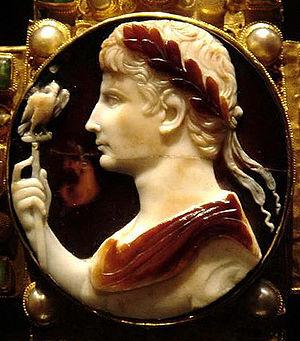
La croix de Lothaire est une croix processionnelle conservée au trésor de la cathédrale d'Aix-la-Chapelle. Réalisée vers l'an mille, en 984, elle compte parmi les chefs-d'œuvre de l'art ottonien.
Le camée est une technique de gravure, voire de sculpture en bas-relief, de la glyptique utilisée essentiellement sur les matériaux présentant des strates de couleurs contrastées. Il s'agit de tirer parti de cette structure en faisant apparaître ces couleurs à des endroits voulus pour créer des formes.
Le Camée Blacas est un camée romain de très grande taille, d'une hauteur de 12,8 cm, gravé dans un bloc de sardonyx à quatre couches alternées de blanc et de brun. Il montre le visage de l'empereur Auguste vu de profil. Il est probablement un peu postérieur à sa mort en 14, peut-être des années 20-50. Il est entré au British Museum en 1867, après l'acquisition de la célèbre collection d'antiquités que Louis, duc de Blacas, avait héritée de son père, qui comprenait aussi le trésor de l'Esquilin. Il est habituellement exposé dans la salle 70.
Le Grand Camée de France est un camée aux dimensions exceptionnelles en sardonyx à cinq couches. Il mesure 31 cm de hauteur et 26,5 cm de largeur. C’est le plus grand camée antique connu.
L'expression art ottonien désigne les réalisations artistiques de Germanie et du Saint-Empire sous les Ottoniens, entre 950 et 1050 environ. Par extension, on peut également parler d'art ottonien pour d'autres réalisations de la même période dans les royaumes voisins. L'art ottonien est en effet un style autant qu'un phénomène historique et politique, et participe de la « renaissance ottonienne ». Le style ottonien, qui se manifeste notamment pleinement dans les arts mineurs, évolue au-delà de la période, sous les Franconiens, et participe notamment à l'essor de l'art roman.